Kathleen Vinehout

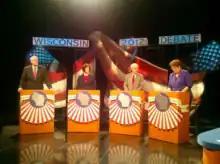
Four candidates (including Vinehout) at recall primary debate for Governor of Wisconsin, 2012

During the protests in Wisconsin, Vinehout, along with the 13 other Democratic State Senators, left the state to deny the State Senate a quorum on Governor Scott Walker's controversial "Budget Repair" legislation. She returned to the State of Wisconsin on March 12, 2011.